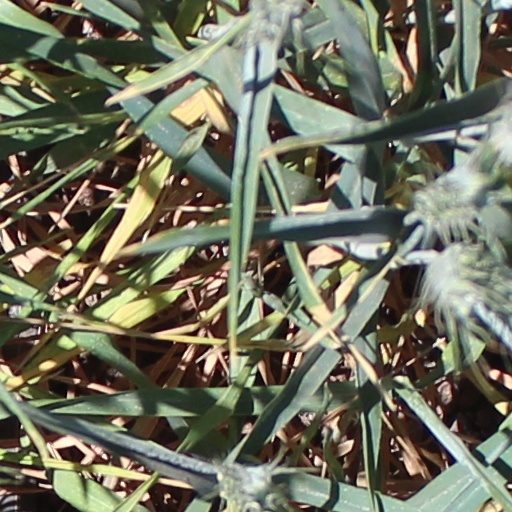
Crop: wheat